Economy of Barbados

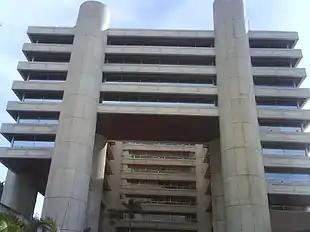
Central Bank of Barbados

Since the island country's independence in 1966, the economy of Barbados has been transformed from a low-income economy dependent upon sugar production into a high-income economy based on tourism and the offshore sector. Barbados went into a deep recession in the 1990s after 3 years of steady decline brought on by fundamental macroeconomic imbalances. After a painful re-adjustment process, the economy began to grow again in 1993. Growth rates have averaged between 3%–5% since then. The country's three main economic drivers are: tourism, the international business sector, and foreign direct-investment. These are supported in part by Barbados operating as a service-driven economy and an international business centre.